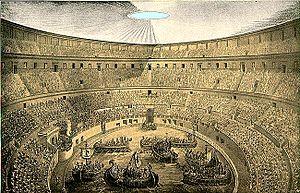
La Caserne des marins de Misène abrite dans Rome un détachement de marins de la flotte militaire basée à Misène. Ces marins sont par exemple employés pour manœuvrer le grand velum du Colisée.
La naumachie désigne dans le monde romain un spectacle représentant une bataille navale, ou le bassin, ou plus largement l'édifice, dans lequel un tel spectacle se tenait. Les moyens considérables à mettre en œuvre pour une naumachie, l'aménagement d'un plan d'eau et de places pour les spectateurs, la mobilisation de flottes, l'engagement de nombreux combattants, en font un spectacle d'exception que seuls les empereurs pouvaient organiser.